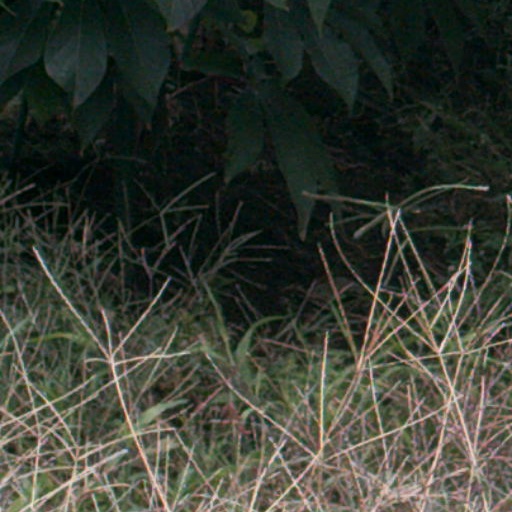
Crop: cassava